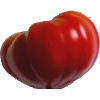
Label: Tomato 3